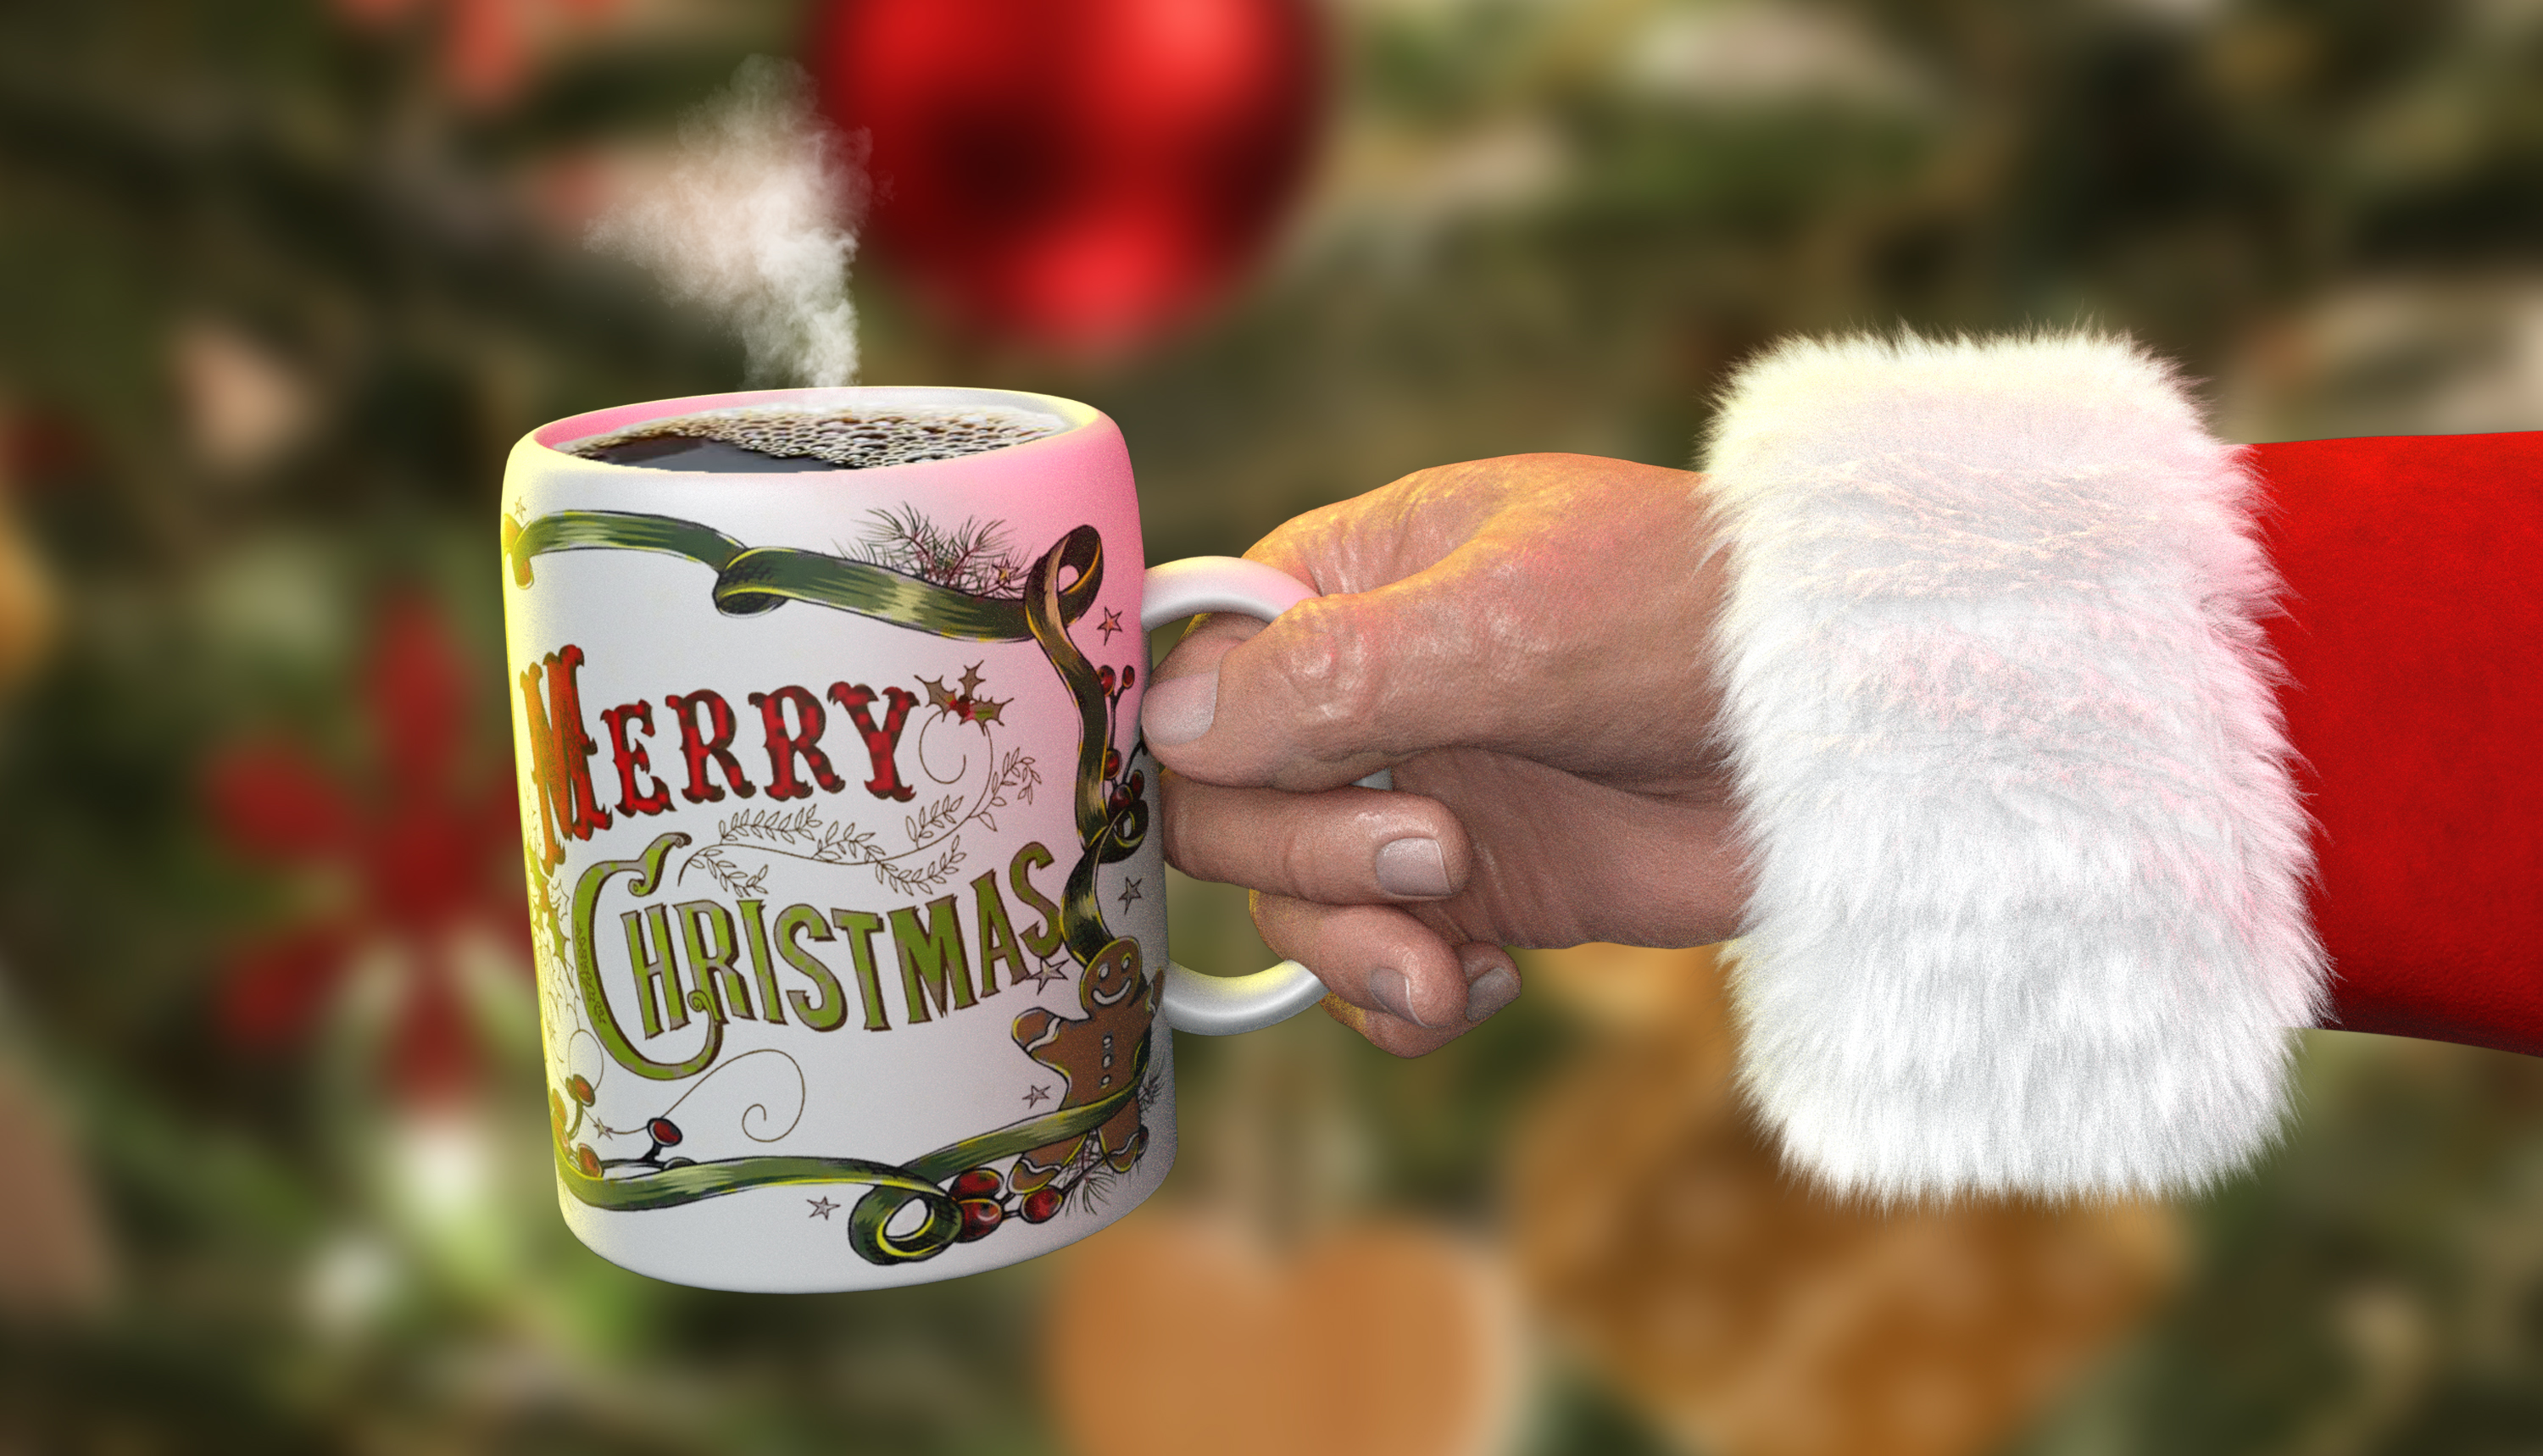
christmas motif, christmas, celebration, holidays, love, family, mug, hand, coffee cup, drink, cup, drinkware